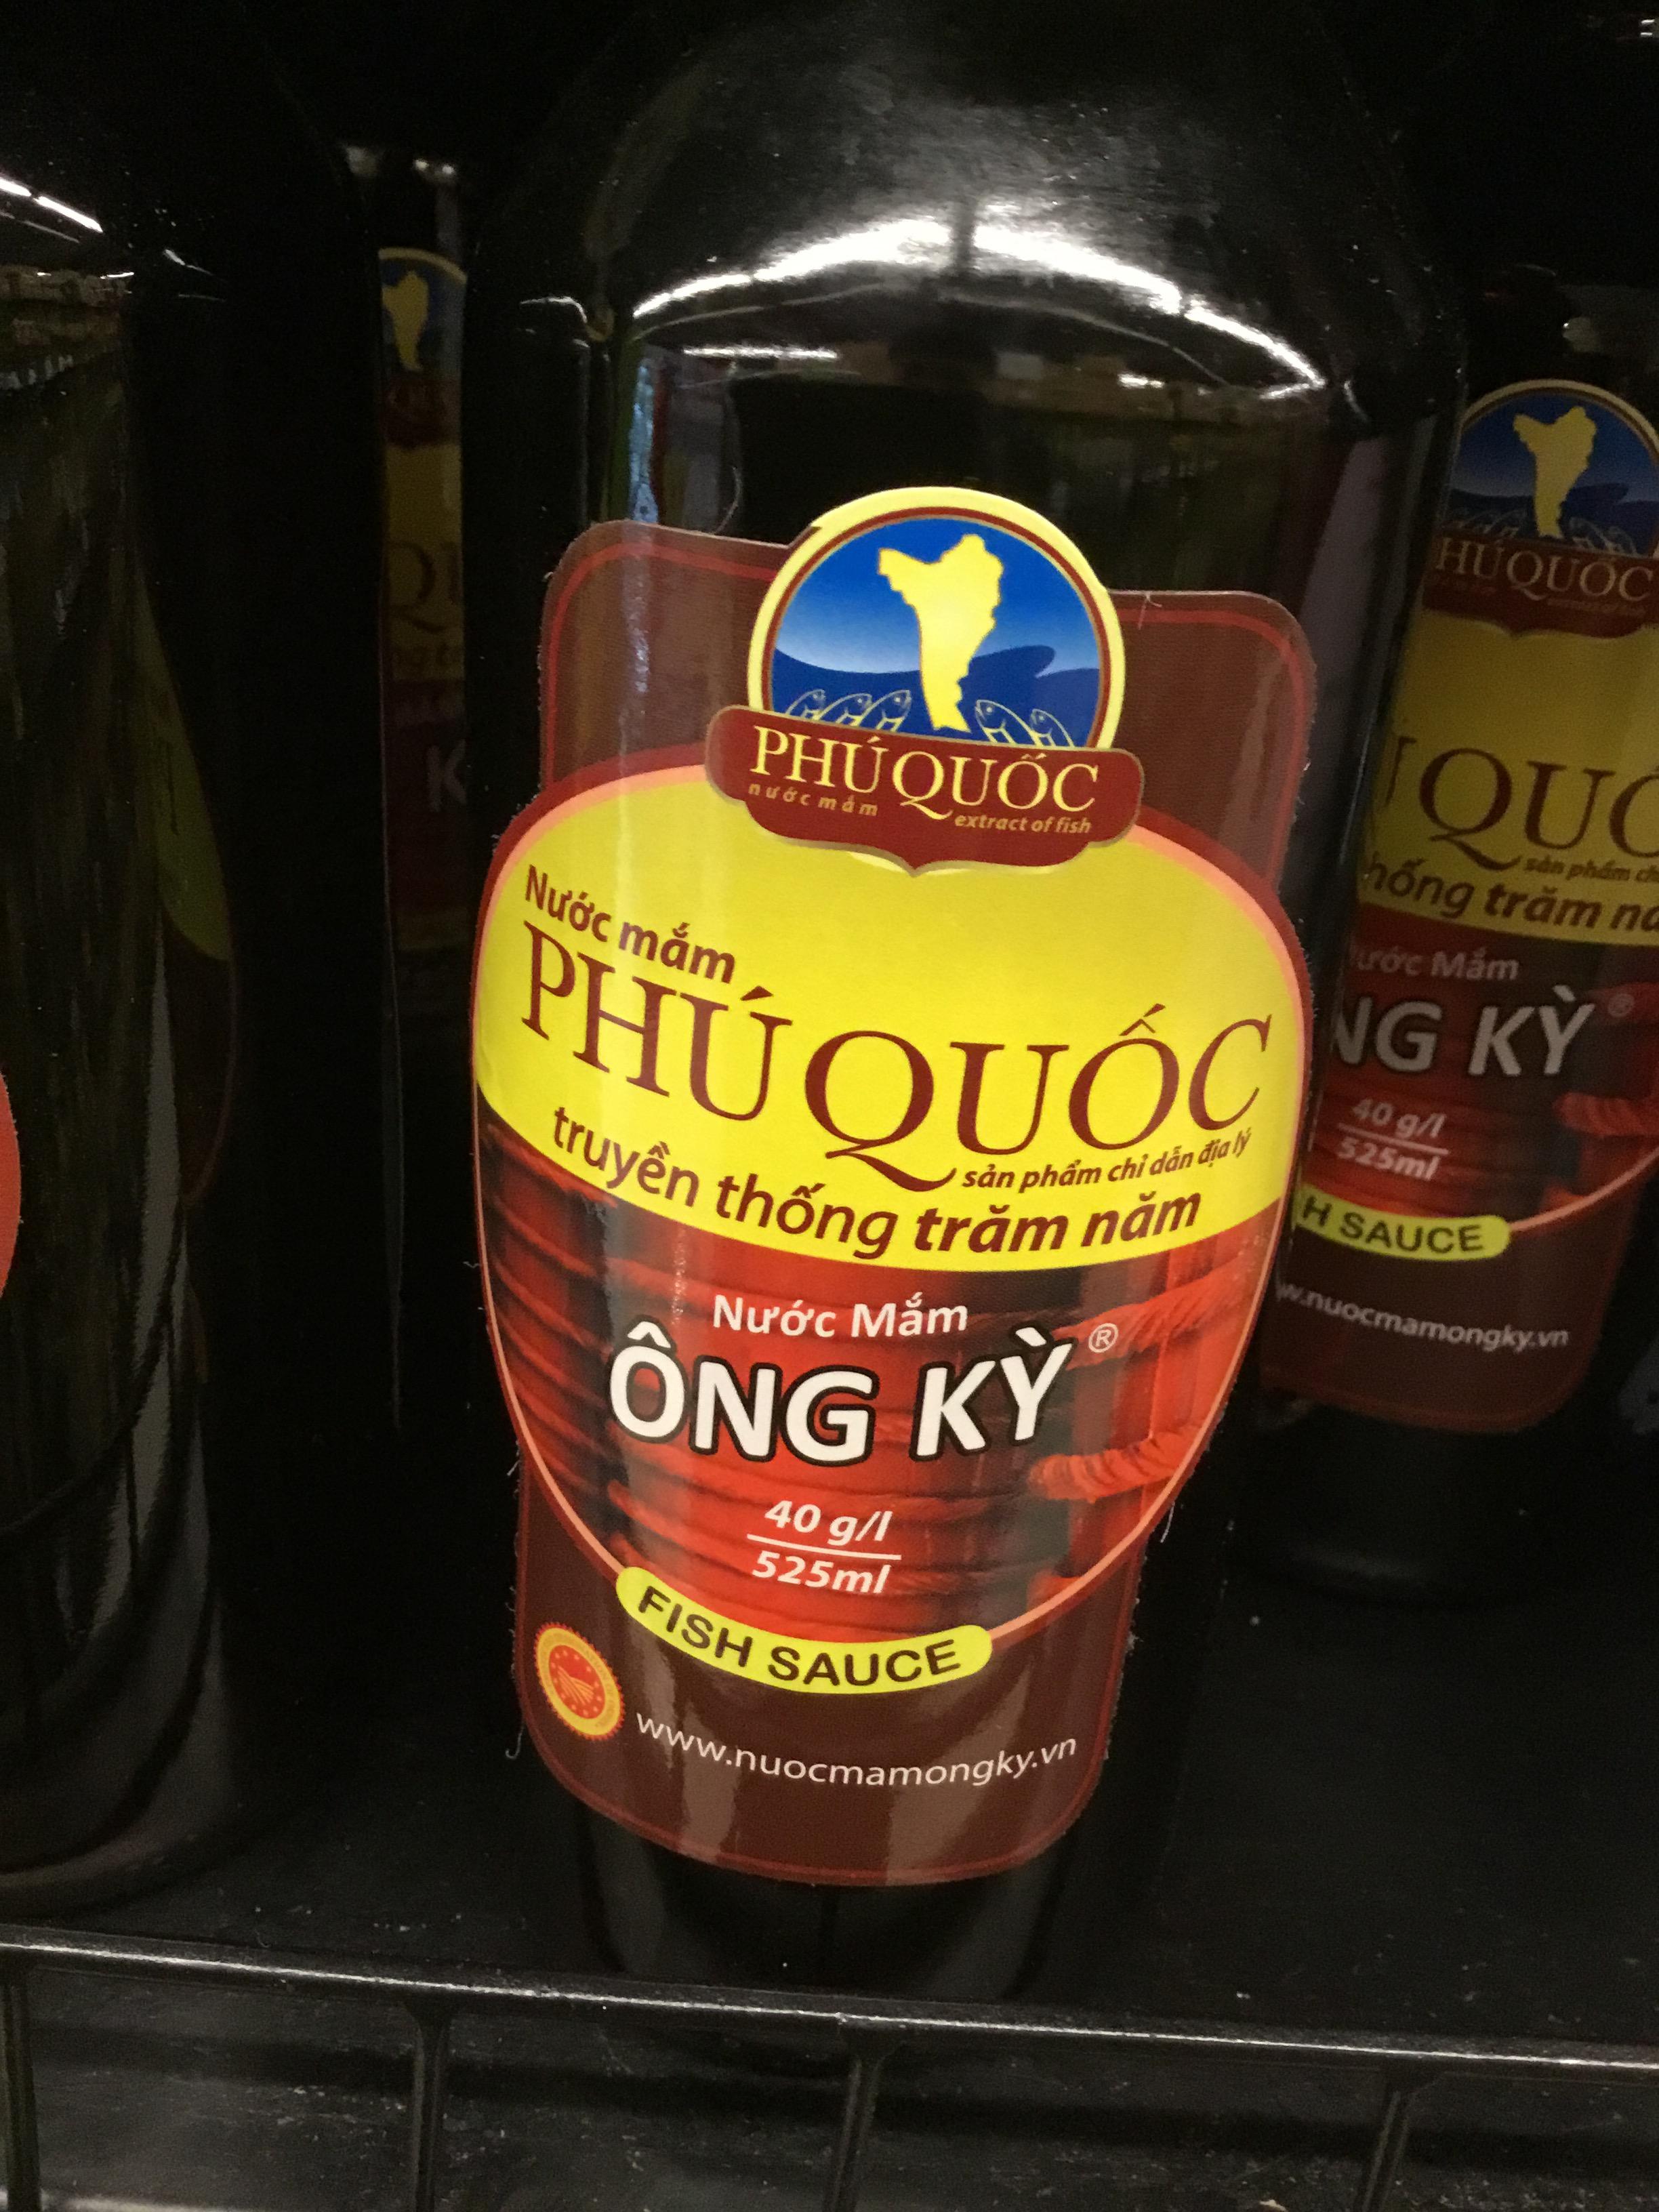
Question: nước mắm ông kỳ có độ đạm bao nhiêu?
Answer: nước mắm ông kỳ có độ đạm 40 g / l